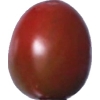
Label: tomato_cherry_maroon